Parylene

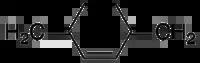
The "para"-xylylene monomer

Parylene is the common name of a polymer whose backbone consists of "para"-benzenediyl rings −− connected by 1,2-ethanediyl bridges −−−. It can be obtained by polymerization of "para"-xylylene ==.